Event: Nepal Earthquake
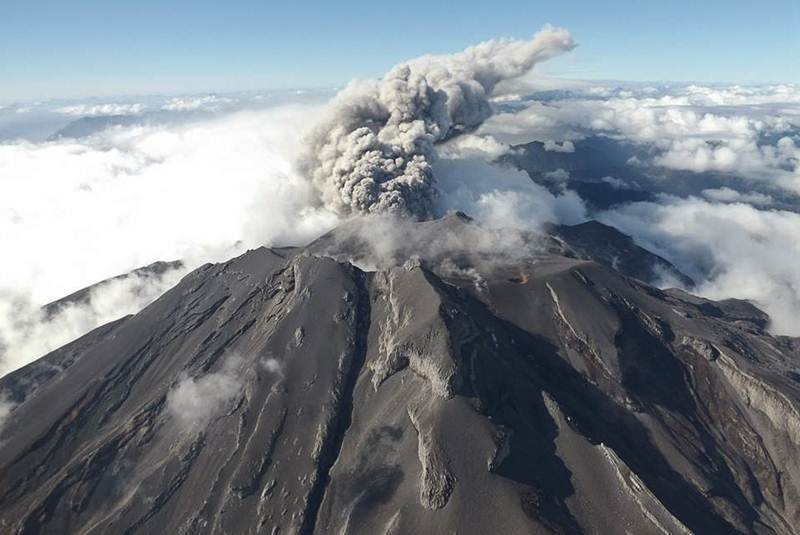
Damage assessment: no_damage